Britannia Mines Concentrator

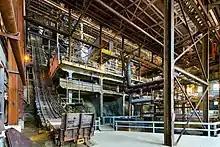
The gravity-fed concentrator

The 20-storey building dominates its site, its windows facing northwest into Howe Sound. The building is roughly rectangular, with a base about wide and deep. Each level is between . A ventilation shed added in 1926 protrudes from the top.